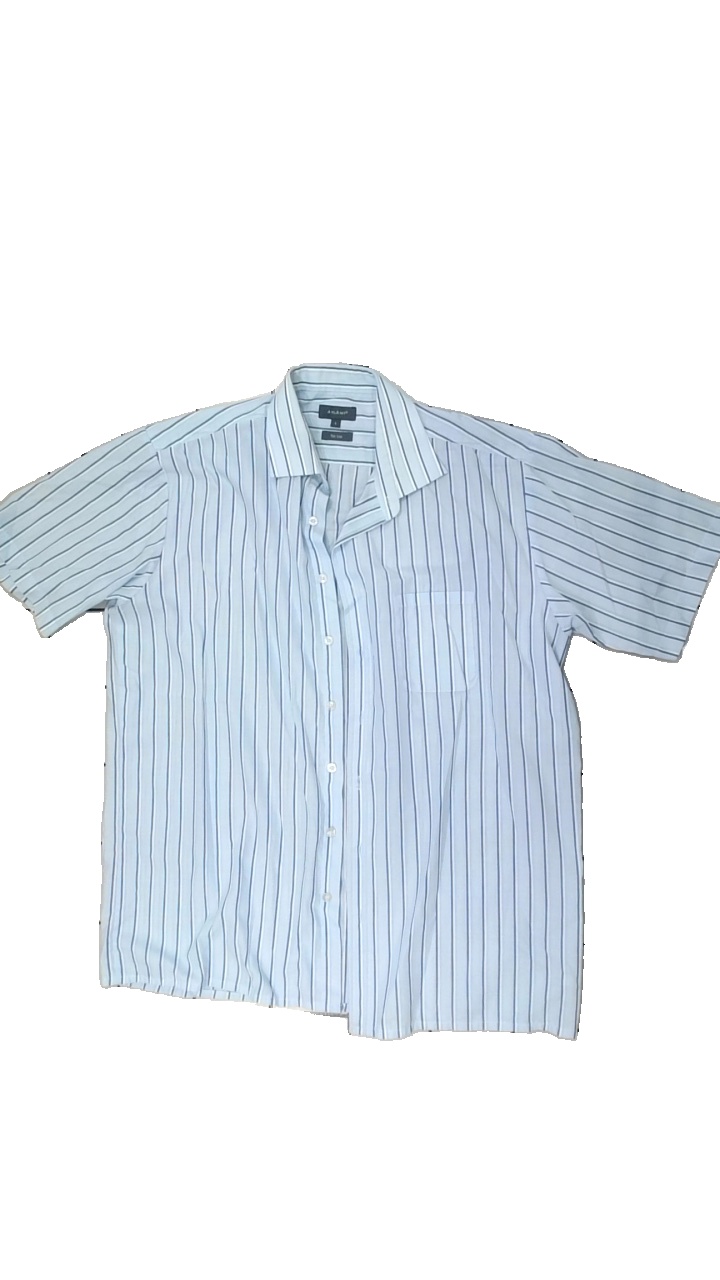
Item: Shirt (Men)
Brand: Atlant (dressman)
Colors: Blue
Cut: Regular
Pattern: Striped
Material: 67% Polyester 33% Cotton
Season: All
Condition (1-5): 1
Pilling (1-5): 5
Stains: Major
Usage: Export
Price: <50